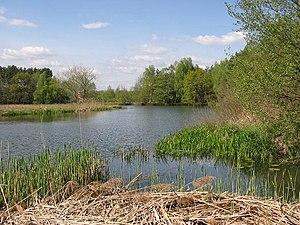
Le concept de continuum fluvial, introduit dans les années 1980 par Robin L. Vannote, est un modèle descriptif longitudinal du fonctionnement écologique des cours d’eau des zones tempérées, qui intègre à la fois les indicateurs biologiques et la géomorphologie. On lui adjoint parfois un continuum sous-fluvial.